Calliandra calothyrsus

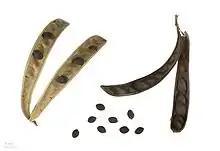
"Calliandra calothyrsus" - MHNT

Calliandra calothyrsus is a small leguminous tree or large shrub in the family Fabaceae. It is native to the tropics of Central America where its typical habitat is wet tropical forests or seasonally dry forests with a dry season of four to seven months, when it may become deciduous. This tree grows to about and has pinnate compound leaves and flowers with a boss of prominent reddish-purple stamens. It is not very drought-tolerant, and the above-ground parts can be short-lived in case of severe drought lasting many months, but the roots regularly resprout.